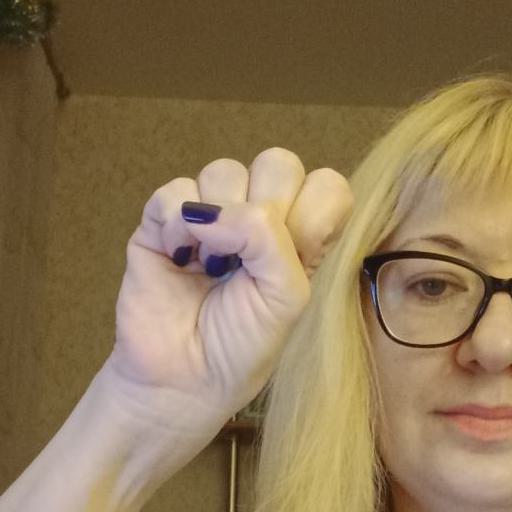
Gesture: fist